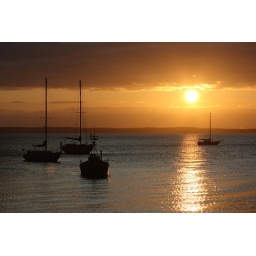
A smaller boat is anchored out farther in the water from a cluster of other boats on Bellingham Bay.